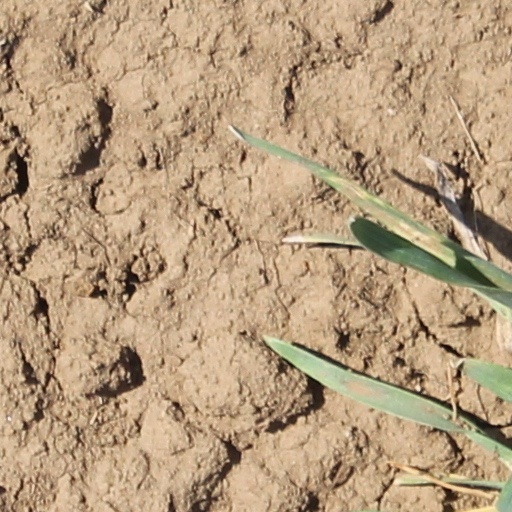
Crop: wheat